Compact Video Cassette

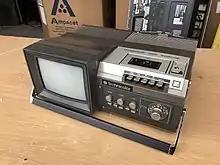
Technicolor CVC Videocassette recorder with monitor

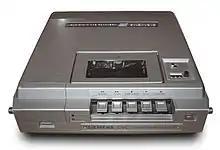
Siemens CVC Videocassette Recorder

Funai 212 came with a JVC model GX-44E hand held Vidicon tube camera with a zoom lens. Model 212D was the NTSC version and 212E was PAL for Europe. The deck and electronics from the 212 were also used to build the model 335 Technicolor Video Showcase, which included a colour video monitor, speaker and contained an internal 12V battery. A lightweight television tuner pack was available to enable the 212 to record off-air television programming, but since it contained no timer it was not possible to set it for unattended recordings. Grundig also produced a CVC-format VCR for the PAL market, the VP100, based on the 212E but smaller. The VP100 weighed only 2.3 kg with battery, and had a separate power pack. Despite some references suggesting otherwise, the VP100 did not support multiple recording speeds, and only recorded at the standard CVC speed. Still-frame and variable speed playback were supported in common with other CVC machines. Model 212 was also available in France as a SECAM recorder, the variant letter for this model is unknown. SECAM tapes play in monochrome on PAL players. Around 1990 TEAC produced CVC format machines in both PAL and NTSC for military use.